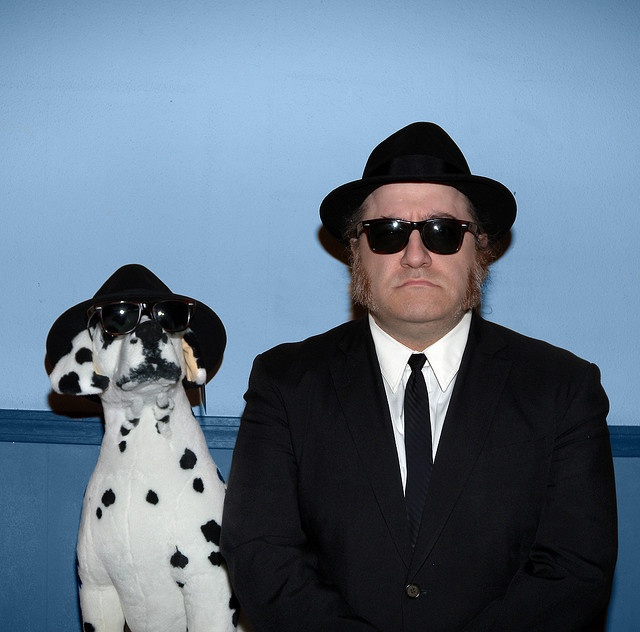
Man and stuffed animal wearing black glasses and hats.
A man in a hat and sunglasses sits next to a dog wearing the same.
The man and his dog share the same black and white attire, shades, black Fedora and a cool facial expression.
a man in a hat , suit, and sunglasses sitting next to a stuffed dog in a hat and sunglasses.
A man wearing a hot next to a dalmatian also wearing a hat.